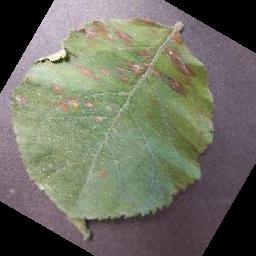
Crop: apple
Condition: cedar_rust